Eucalyptus fastigata

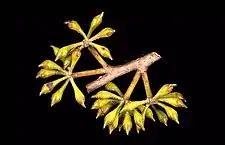
flower buds

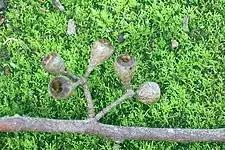
fruit

"Eucalyptus fastigata" is typically a tall, straight tree that grows to a height of but does not form a lignotuber. It has rough, fibrous or stringy bark on the trunk and larger branches, smooth white to brown bark above which often hangs in strings in the crown. Young plants and coppice regrowth have petiolate, broadly elliptical to egg-shaped leaves long and wide. Adult leaves are more or less the same glossy green on both sides, lance-shaped to curved, long and wide on a petiole long. The flower buds are arranged in leaf axils in groups of eleven, thirteen fifteen or more, the groups often paired, on a peduncle long, the individual buds on pedicels long. Mature buds are oval or club-shaped, long and wide with a conical or rounded operculum. Flowering occurs between December and February and the flowers are white. The fruit is a woody conical or pear-shaped capsule, long and wide with the valves at about rim level.